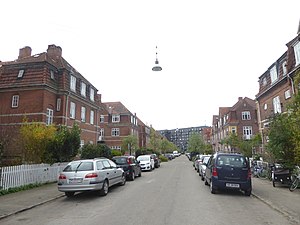
F.F. Ulriks Gade
F.F. Ulriks Gade.
F.F. Ulriks Gade er en ca. 250 meter lang og løber mellem Lyngbyvej og Studsgaardsgade, parallelt med Borthigsgade. Den er en del af Lyngbyvejskvarteret.